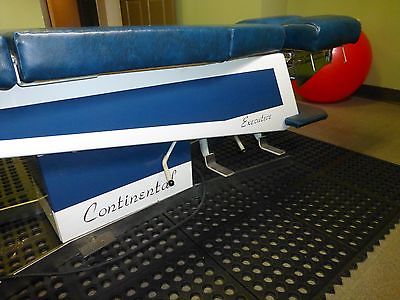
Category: table